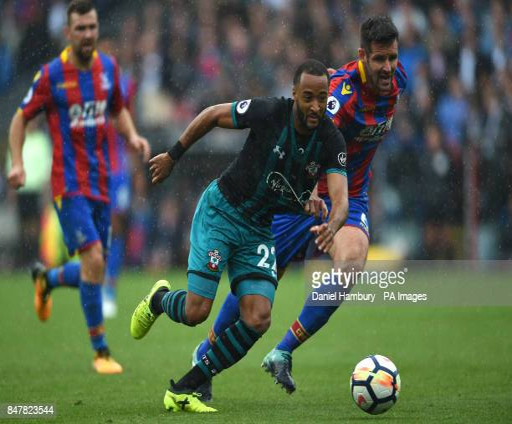
soccer player and battle for the ball during the match